Tom Sito

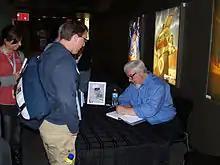
Sito signing copies of his book, "Moving Innovation: A History of Computer Animation"

In 2006, Tom Sito wrote "Drawing the Line: The Untold Story of the Animation Unions from Bosko to Bart Simpson", which has been hailed as a seminal work on the history of the labor movement in American animation. The London Review of Books said "Sito's book contains the best account yet of the 1941 Walt Disney Strike, with documentation from the union side". Sito also contributed the animation chapter to Dr. Paul Buhle's anthology, "Jews in American Popular Culture", and updated the classic animation how-to book, "Timing for Animation," for Focal/Elsevier Press in 2009.